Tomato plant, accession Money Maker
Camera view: horizontal (90 deg, fisheye); turntable rotation: 0 degrees
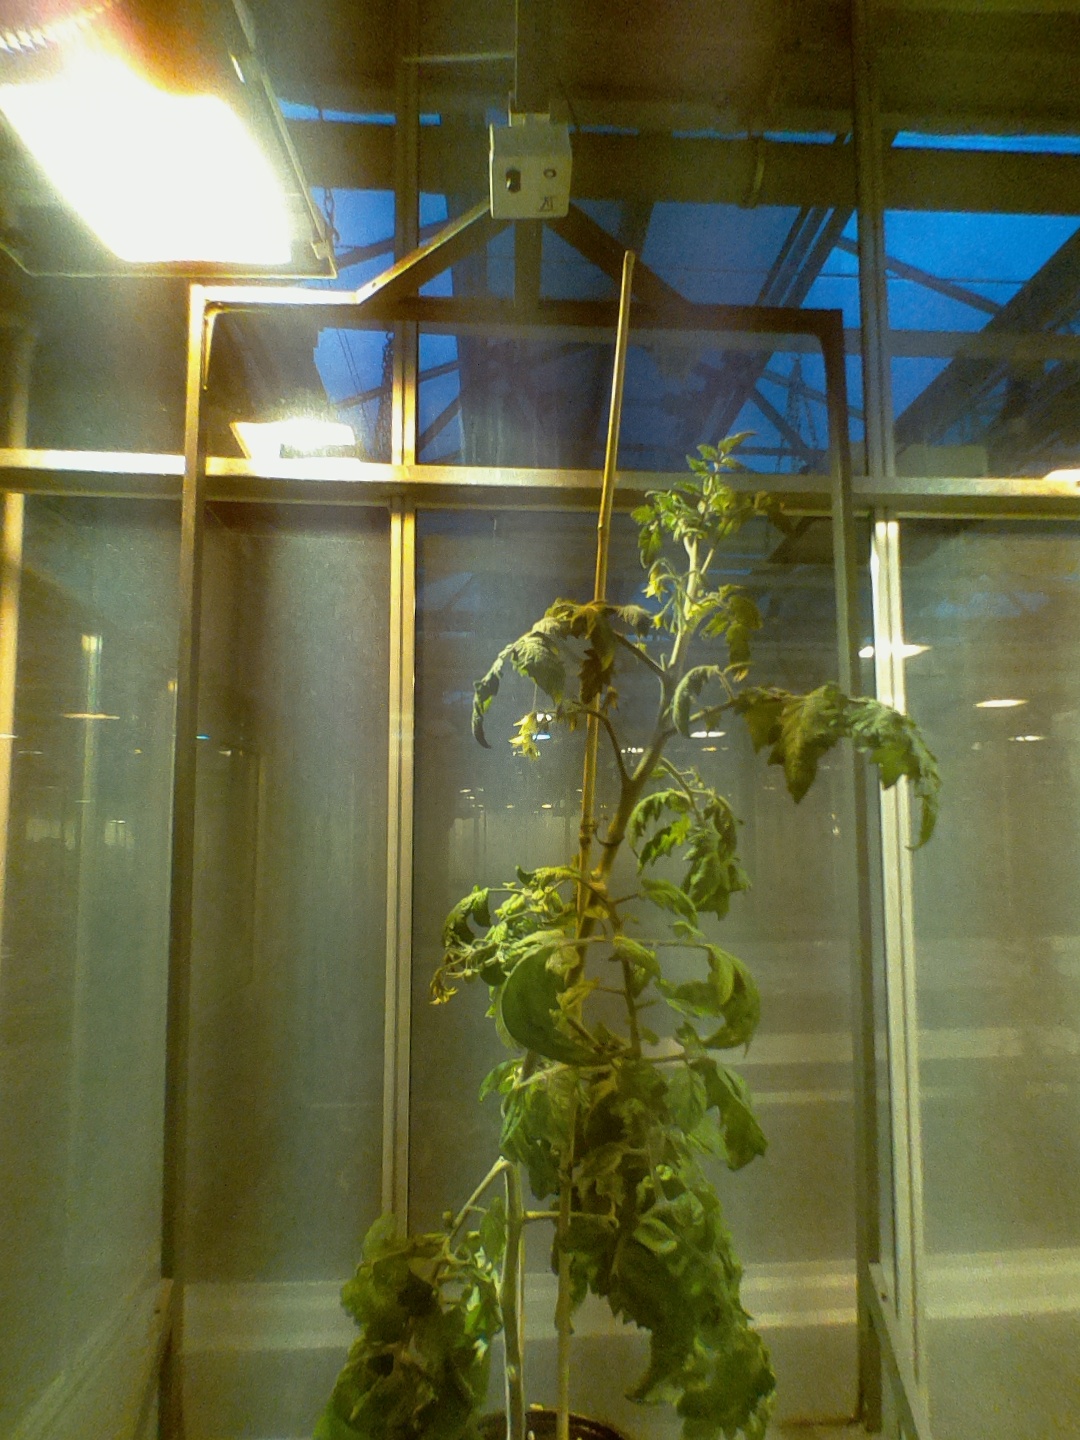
BBCH growth stage 70: Fruits at the main stem or branches visibles